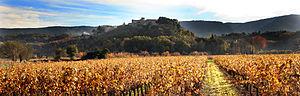
Ménerbes est une commune française située dans le département de Vaucluse, en région Provence-Alpes-Côte d'Azur. Ses habitants sont appelés les Ménerbiens.